Nehemiah Royce House

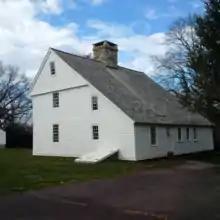
Nehemiah Royce House spring 2016

The Royce house is an example of American colonial saltbox architectural style. The Royce family occupied the house for over 200 years. The house was moved to its current location in 1924.